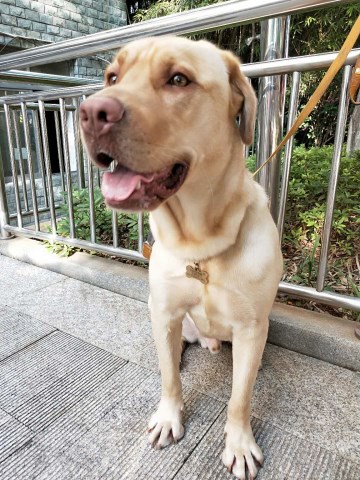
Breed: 3580-n000122-Labrador_retriever